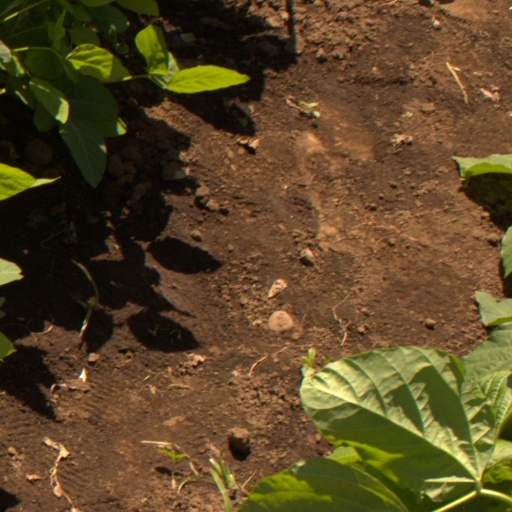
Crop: soybean